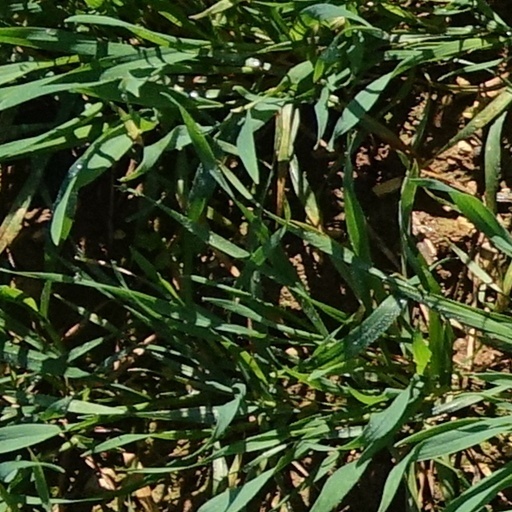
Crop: wheat